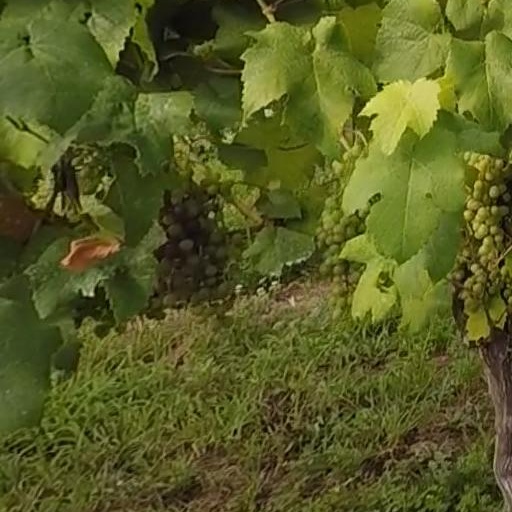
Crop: grape